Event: Ecuador Earthquake
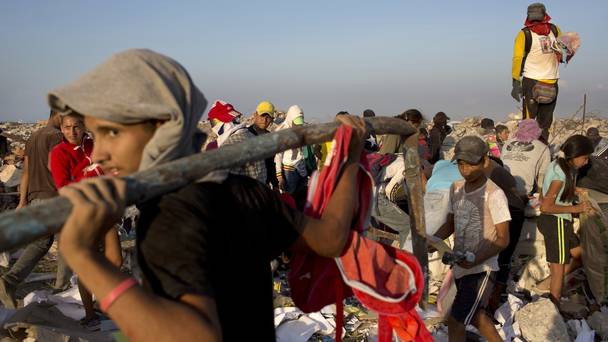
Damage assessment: damage